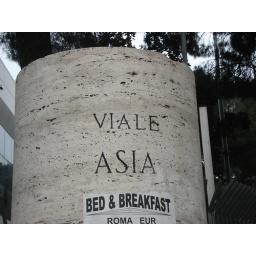
interesting street signs in Rome